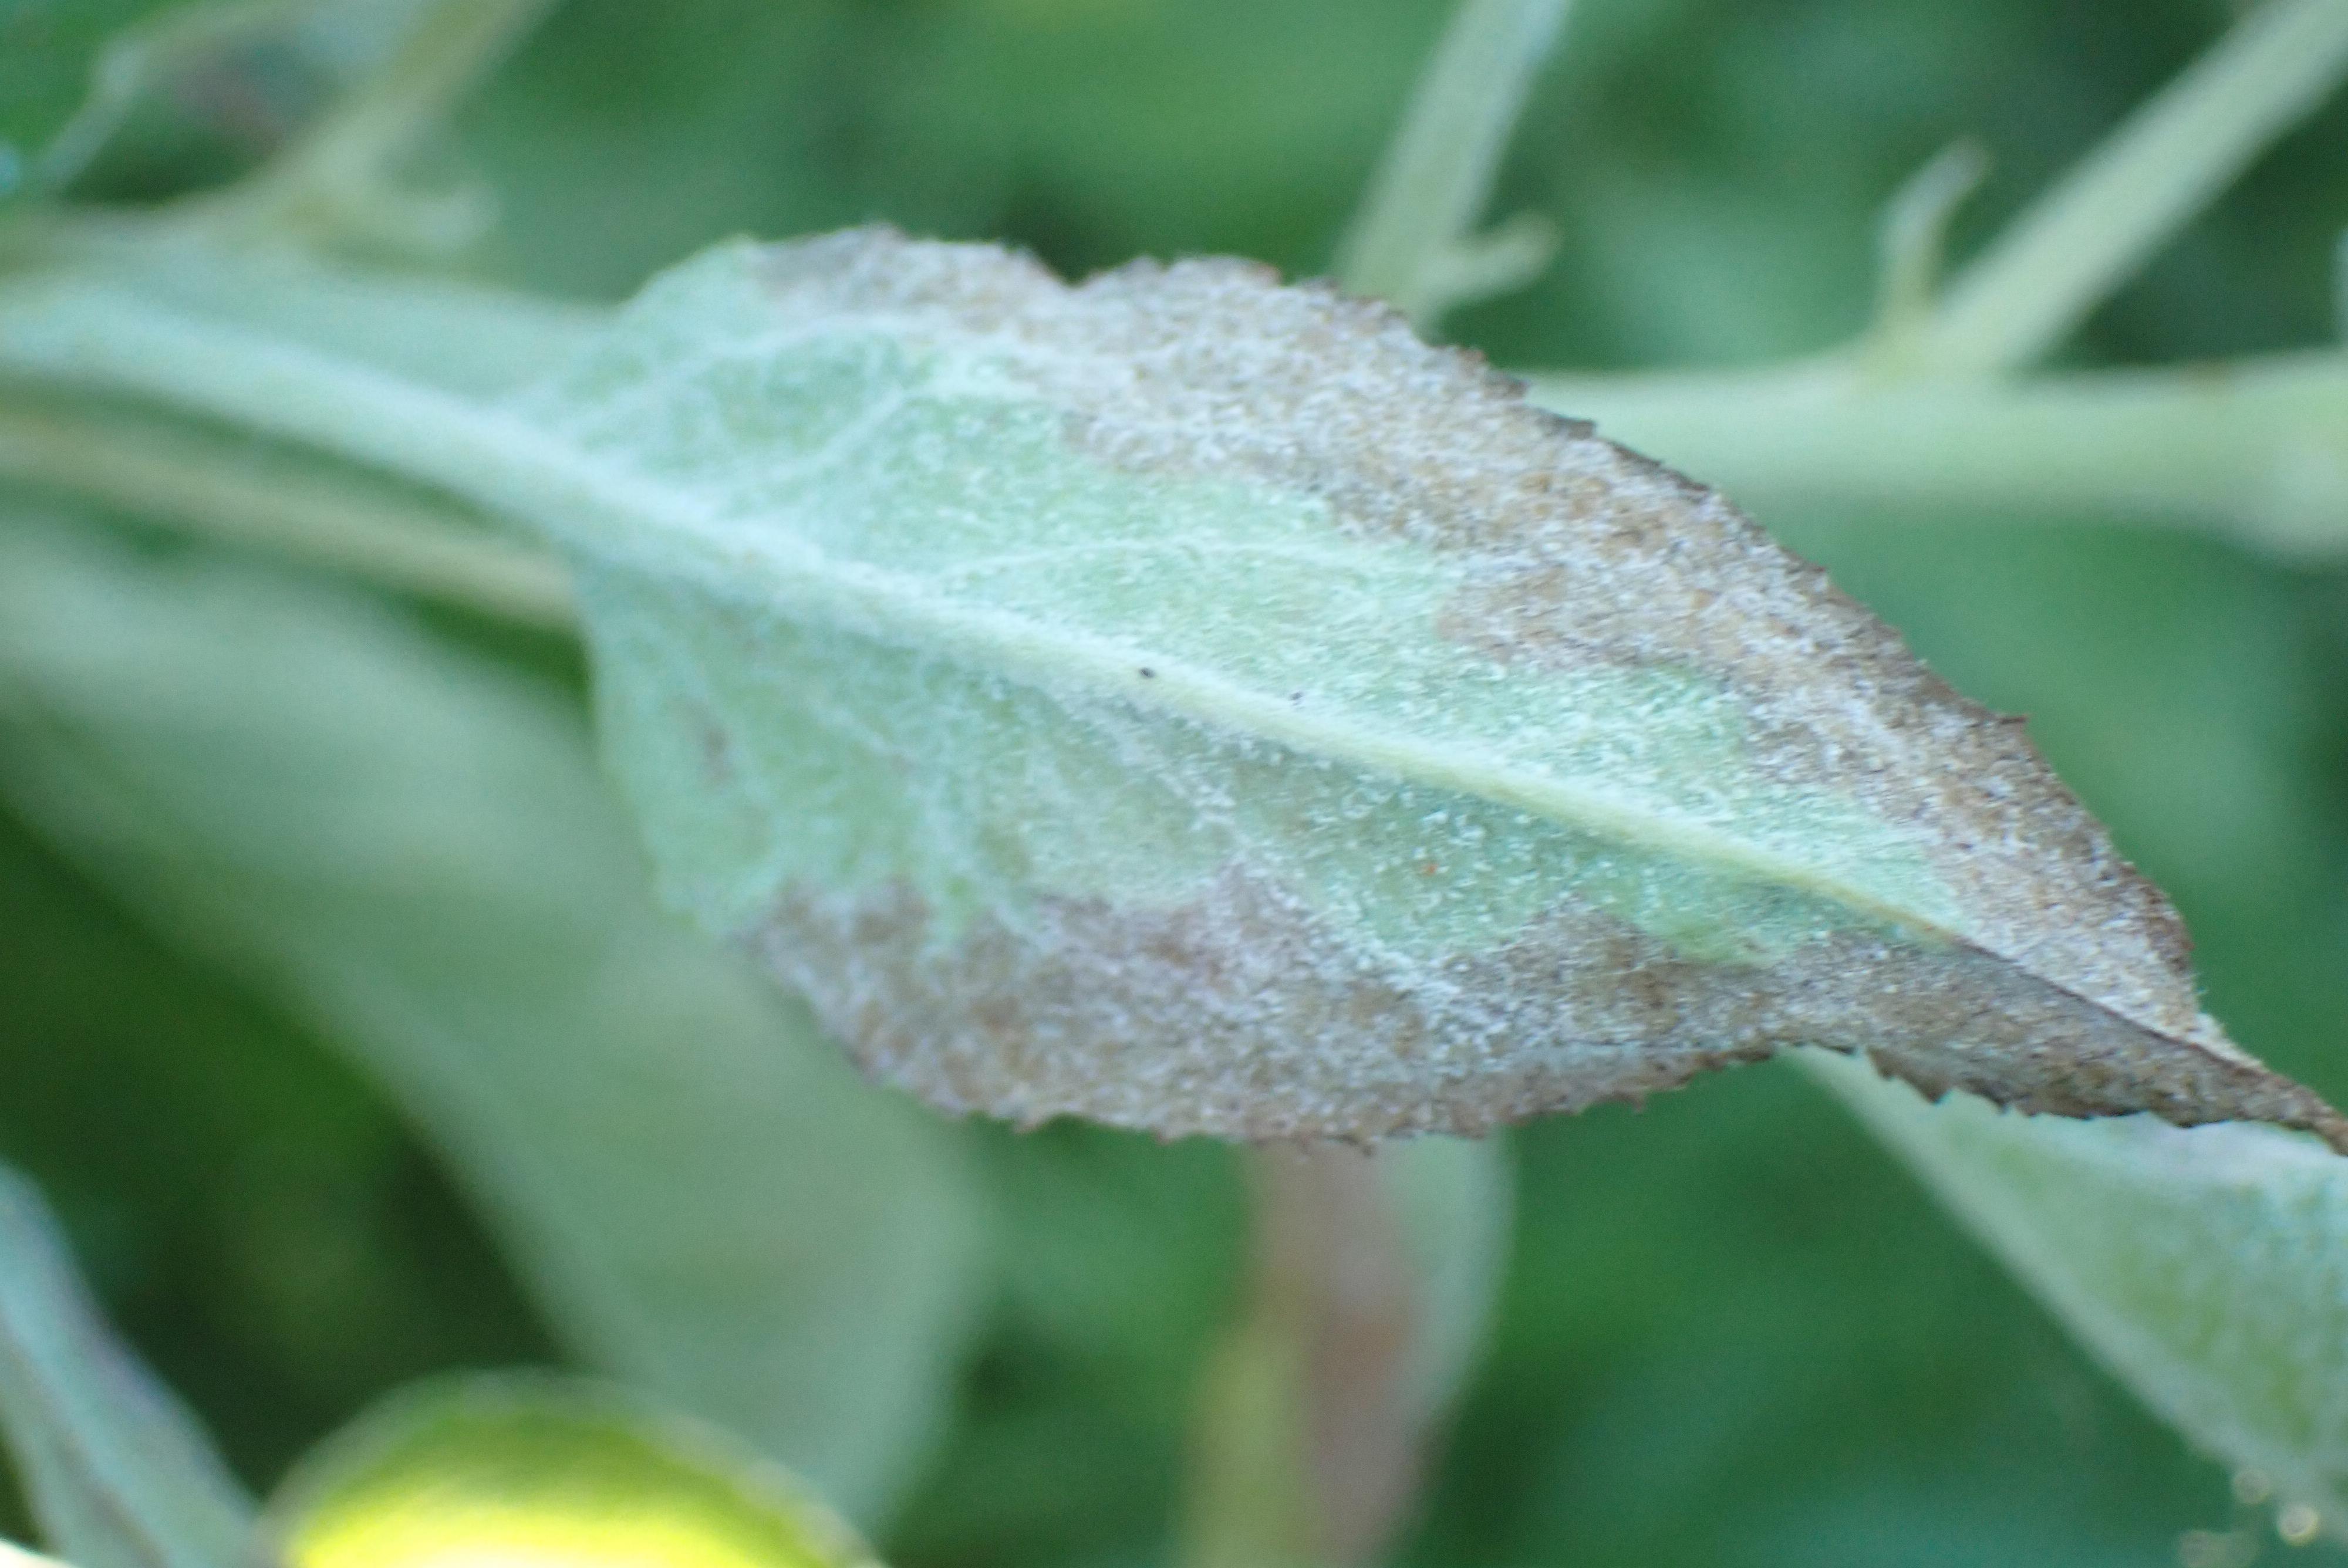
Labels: powdery_mildew